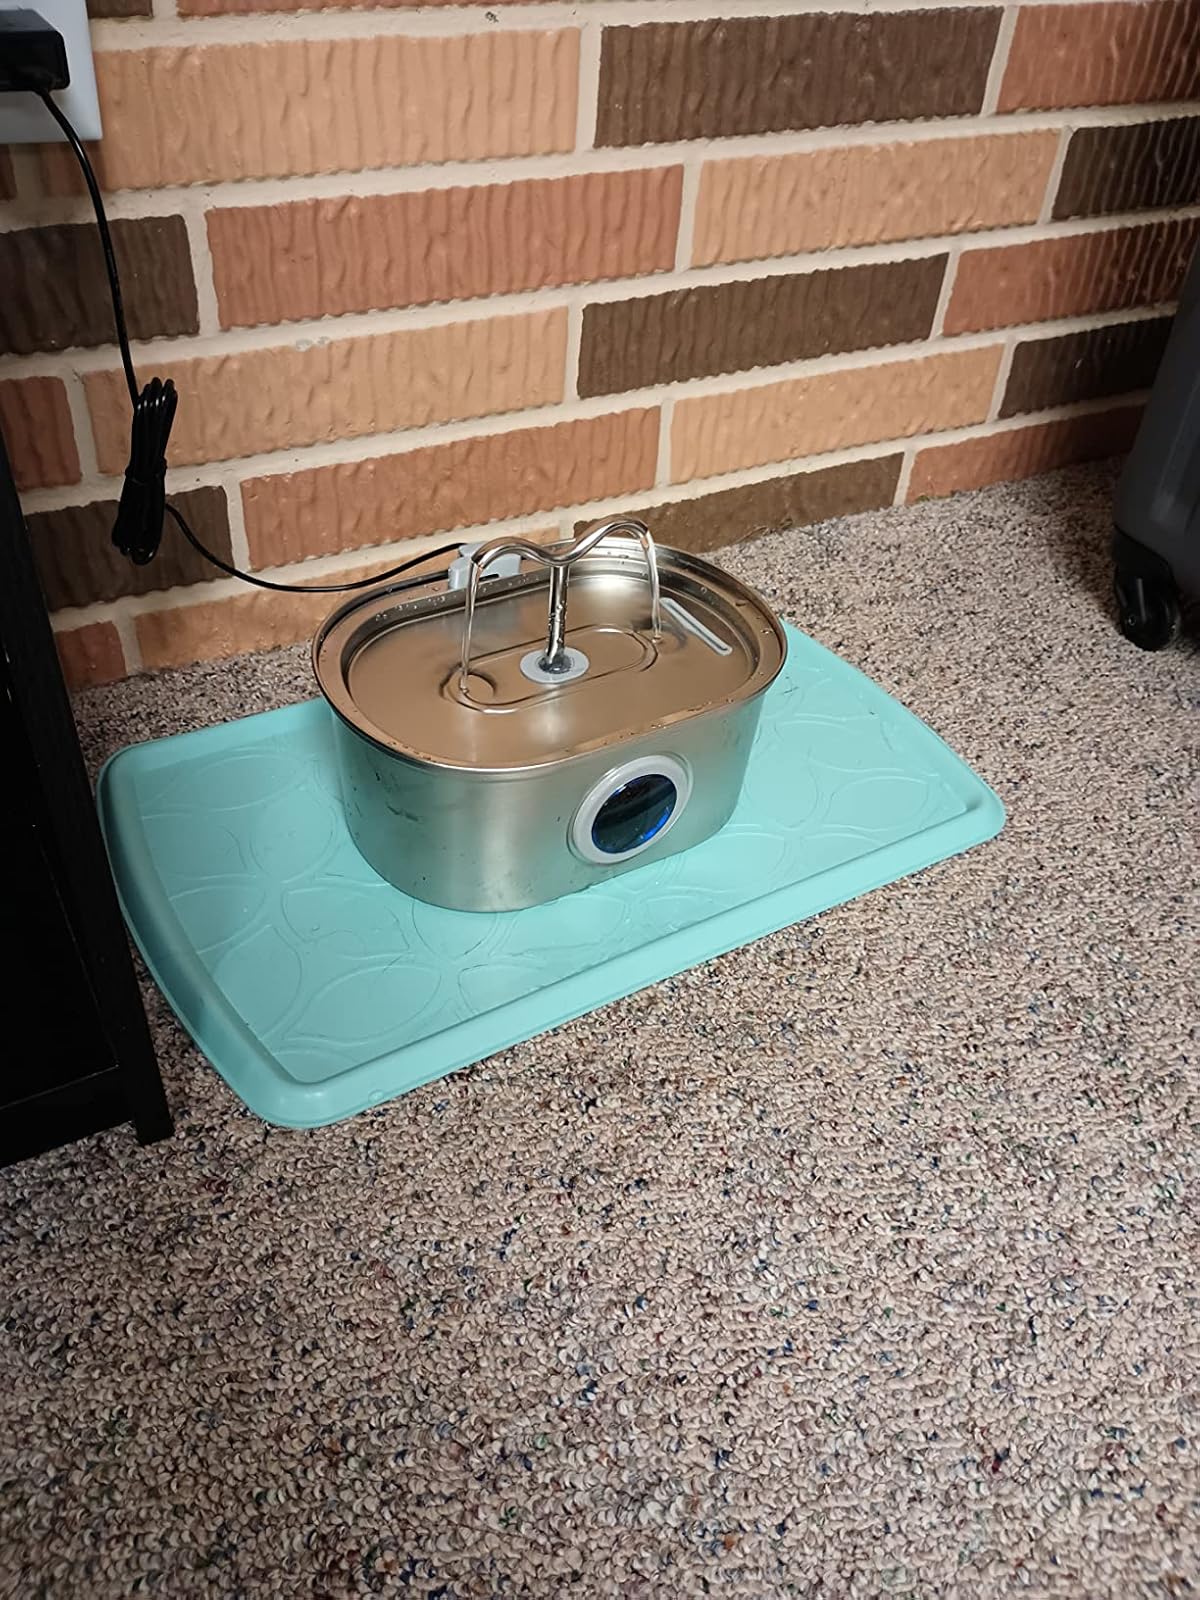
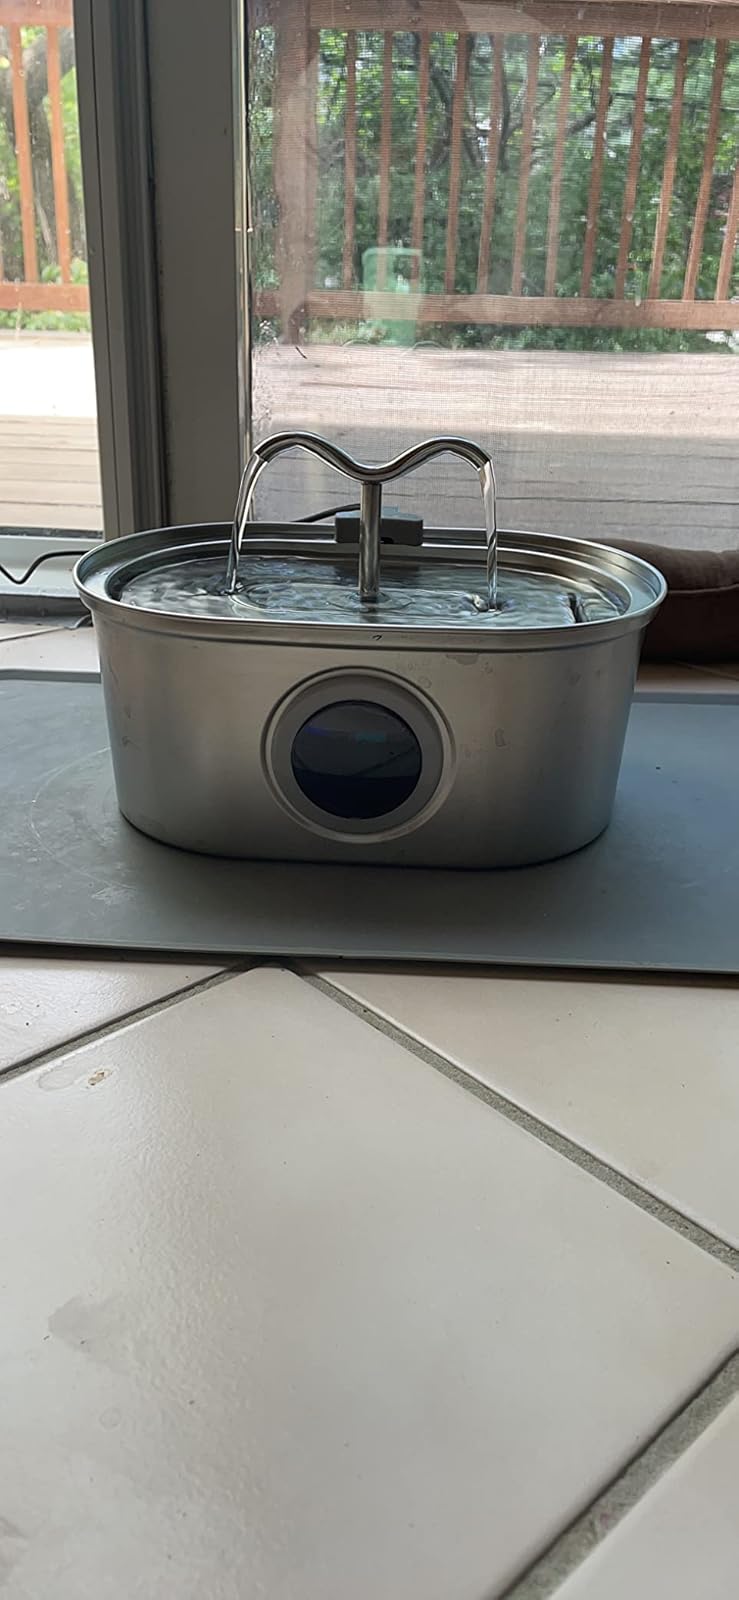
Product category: items_bowl
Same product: yes